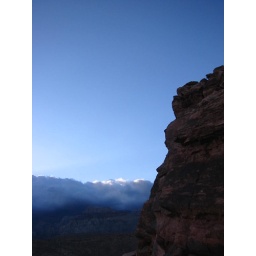
sun setting over storm clouds and the rainbow mountains in red rock canyon